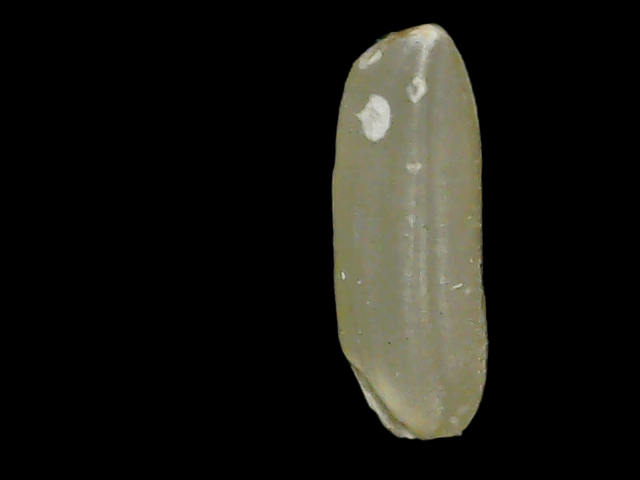
Rice variety: Binadhan11